Turandot Suite

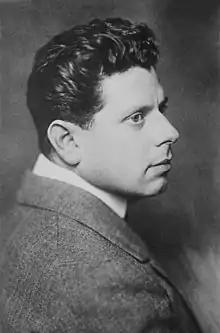
Max Reinhardt in 1911

Busoni was keen to have the incidental music performed along with Gozzi's play as he had originally conceived, and by early October 1906 at the latest had approached the actor-director Max Reinhardt about a production. Reinhardt accepted, and a performance was scheduled for 1907. Busoni also tried to get a production started in London, but was initially unsuccessful. He wrote to Egon Petri about these results on 6 October 1906: "The Deutsches Theater [Reinhardt's theater] wants to perform "Turandot" in the spring. An attempt at this Chinoiserie in London has been abortive. The abortion of my heavy load."